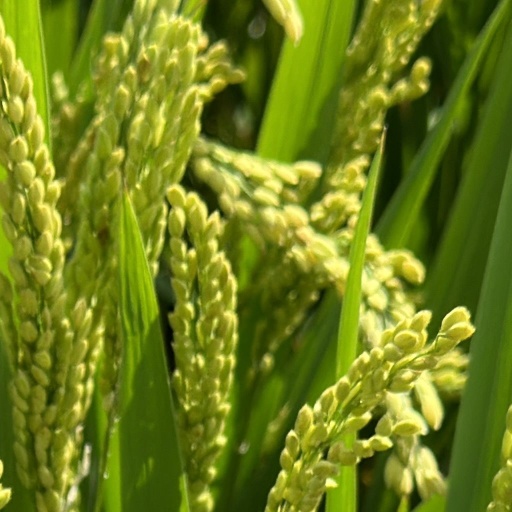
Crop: rice